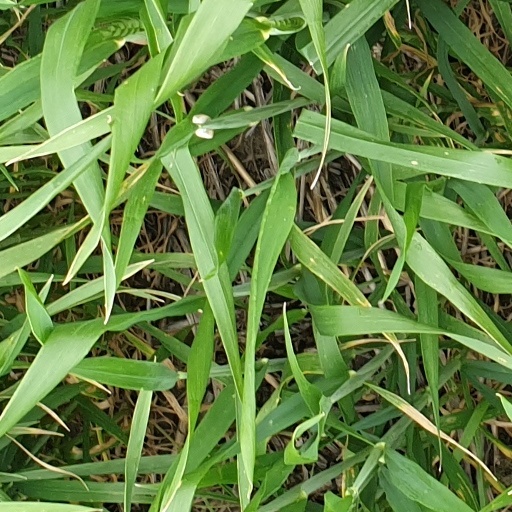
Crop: wheat